The Unknown Terror

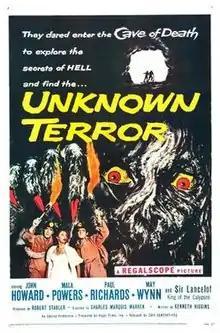
Theatrical poster

The Unknown Terror is a 1957 widescreen American horror science fiction film directed by Charles Marquis Warren and starring John Howard, Mala Powers, Paul Richards and May Wynn. It was produced by Robert Stabler. The narrative follows a group of explorers who, while searching for a missing man, come across the "Cave of the Dead", filled with parasitic fungi and inhabited by foamy, fungus-covered monster men. The film was released theatrically in the US in August 1957 on a double bill with "Back from the Dead".